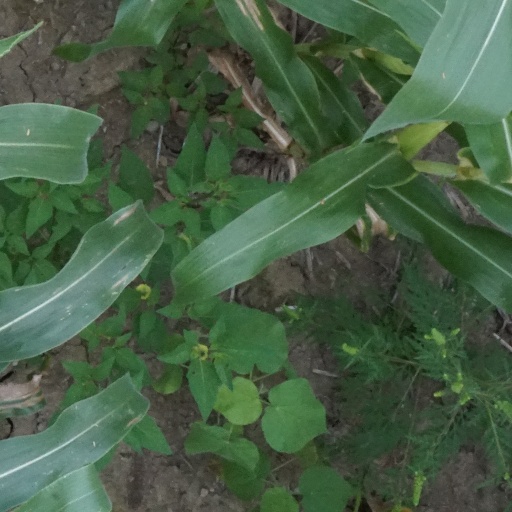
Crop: maize; corn